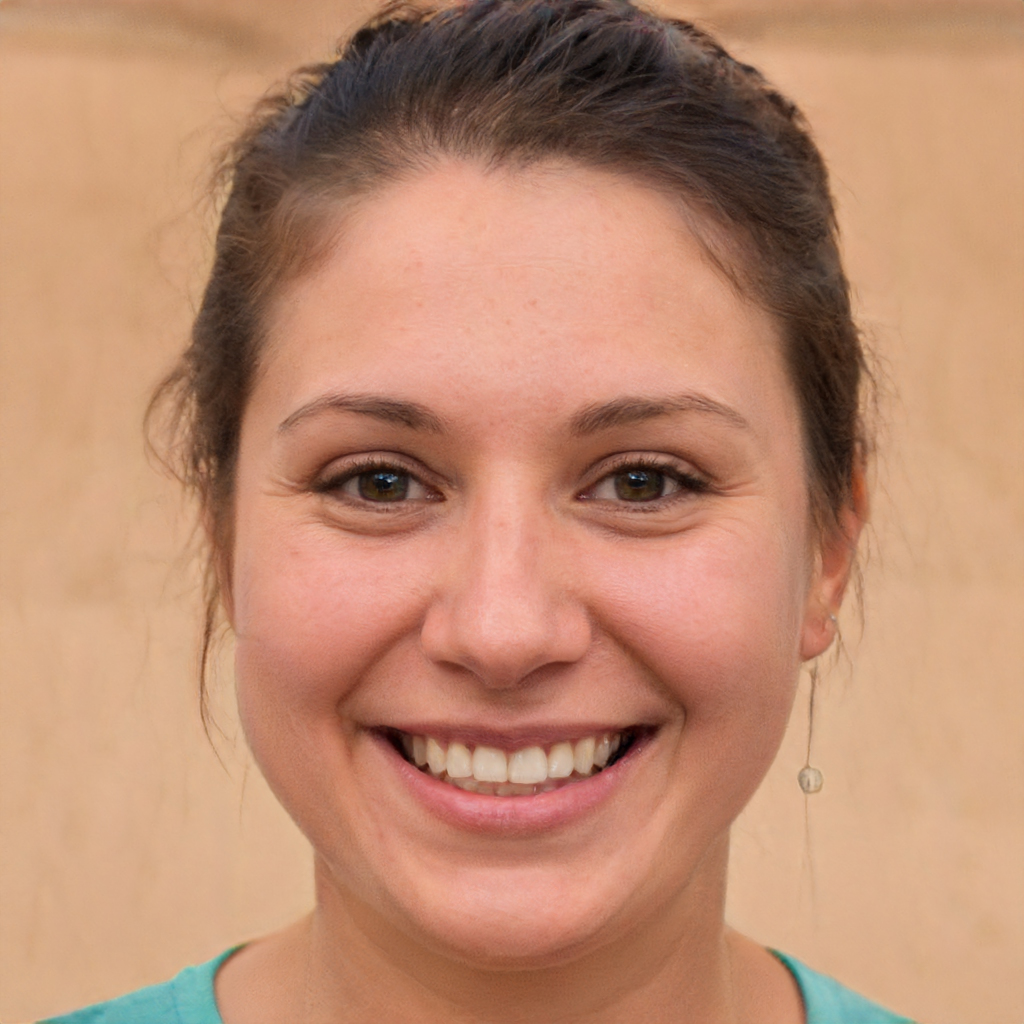
Gender: Female